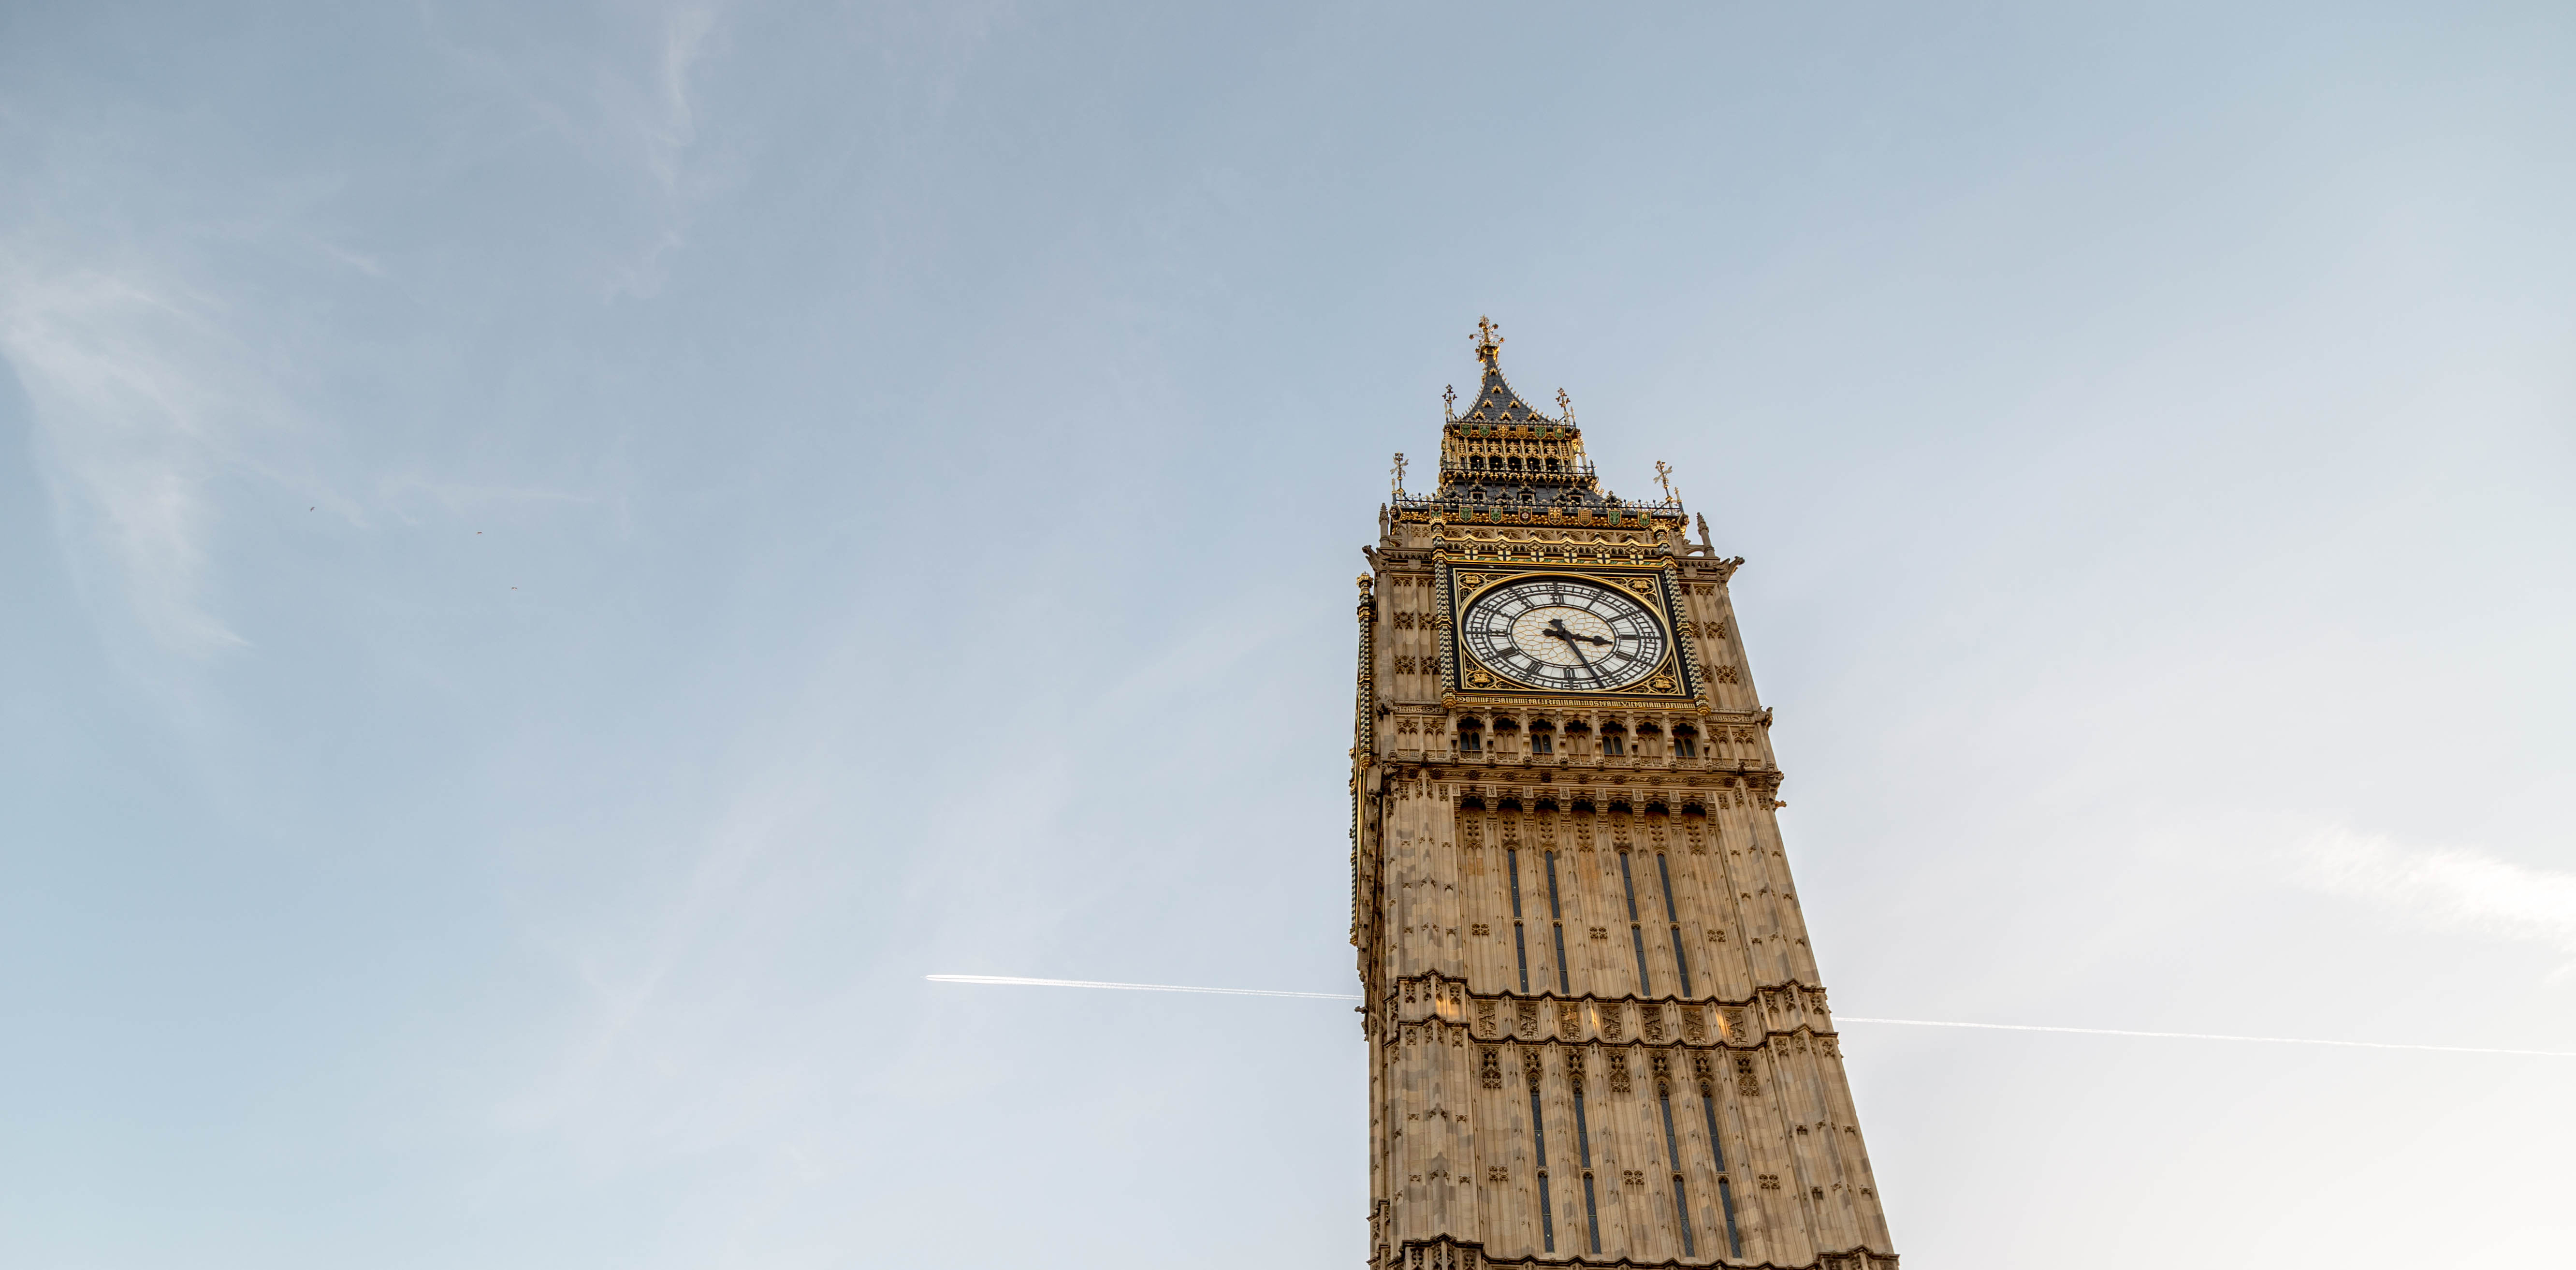
architecture, sky, clock, skyscraper, tower, landmark, big ben, clock tower, bell tower, spire, steeple